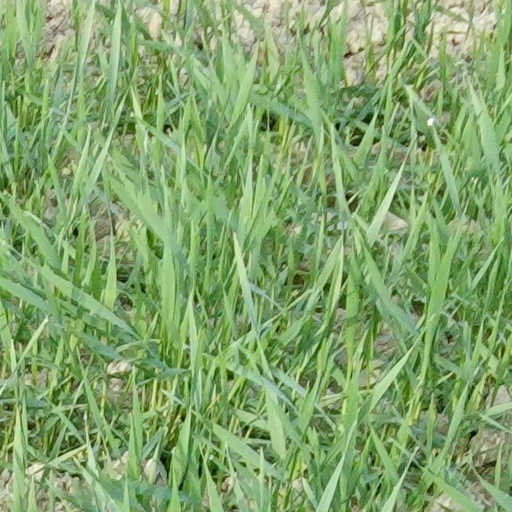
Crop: wheat